Emil Burian

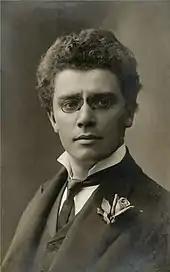
Emil Burian, ca 1910

Emil Burian (12 December 1876 – 9 October 1926) was a Czech operatic baritone. He was the father of poet and composer Emil František Burian and the grandfather of Czech songwriter and poet Jan Burian.